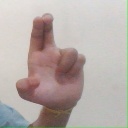
अक्षर: आ